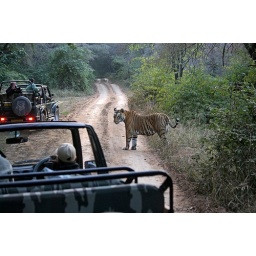
Star male or T-28 tiger surrounded by safari vehicles